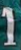
Number: 1